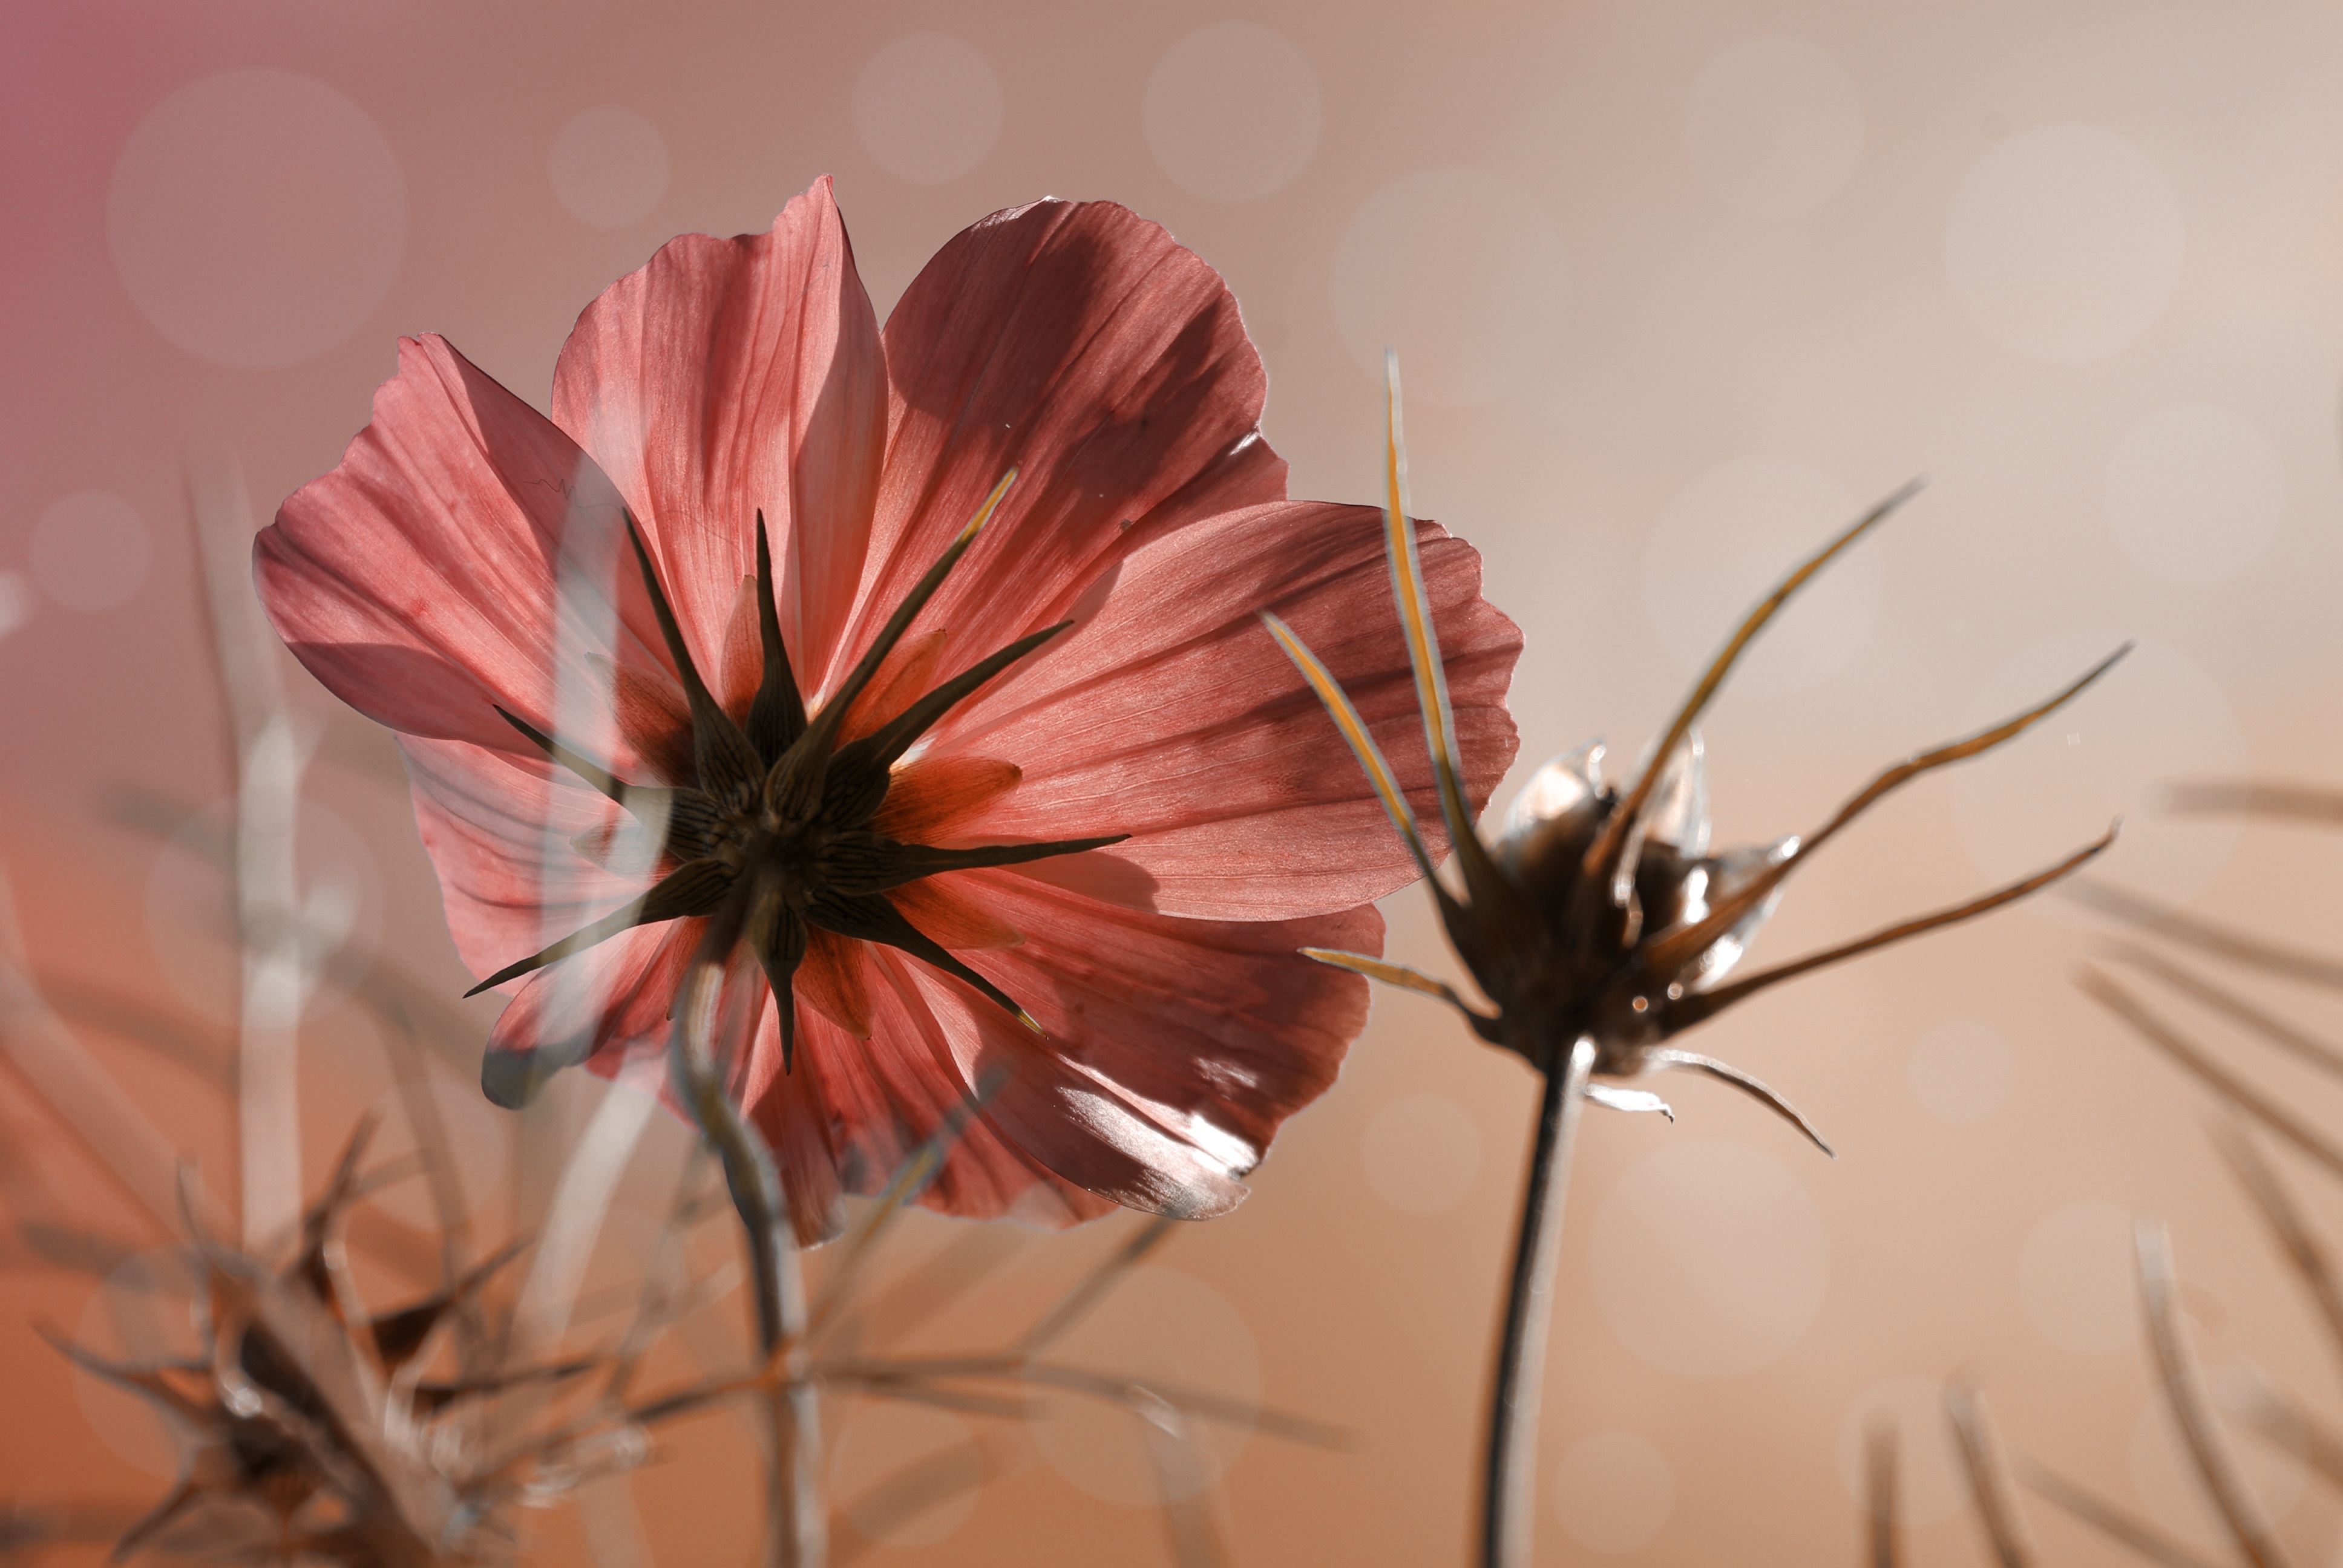
nature, branch, blossom, plant, sky, photography, leaf, flower, petal, bloom, photo, summer, spring, red, macro, autumn, botany, garden, pink, close, flora, wildflower, close up, floristry, pink flower, grasses, composites, macro photography, cosmea, flowering plant, ornamental flower, daisy family, cosmea bipinnata, land plant